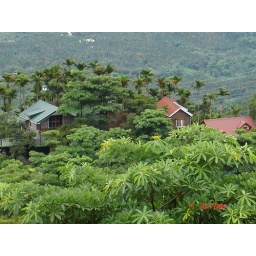
Some houses in the mountain from the outlook point.